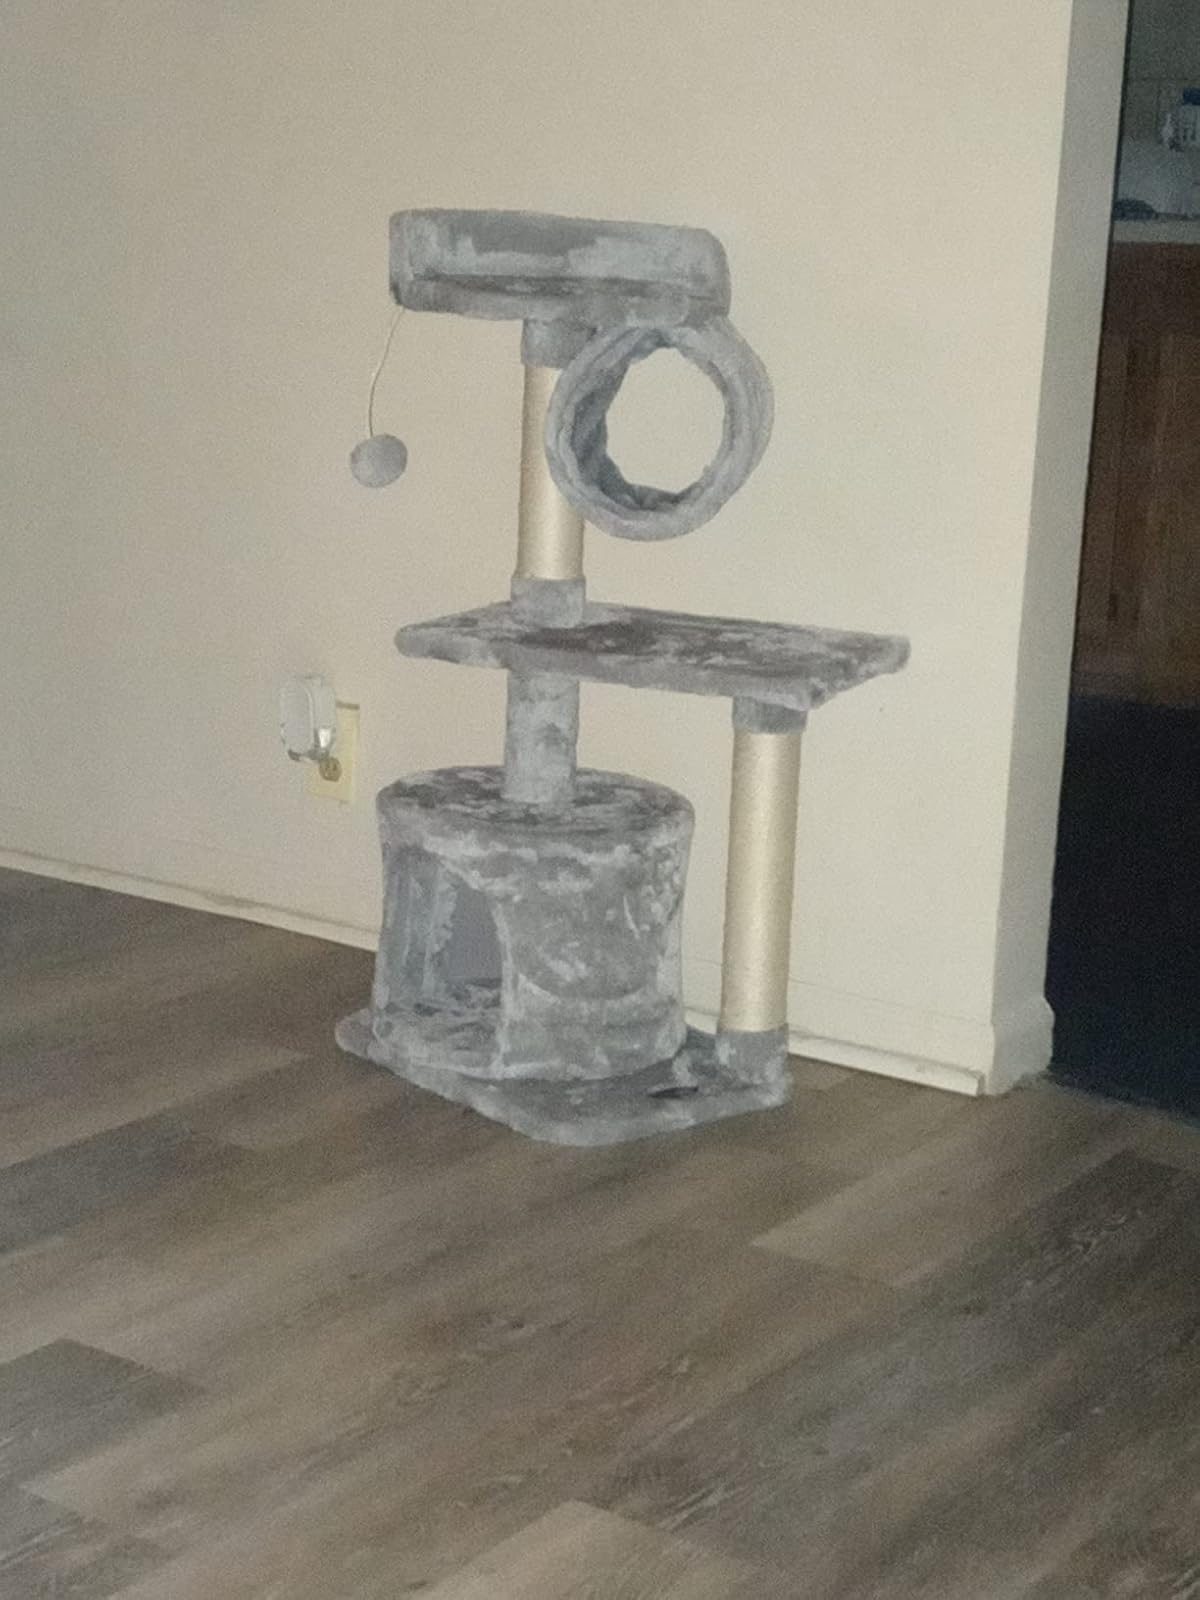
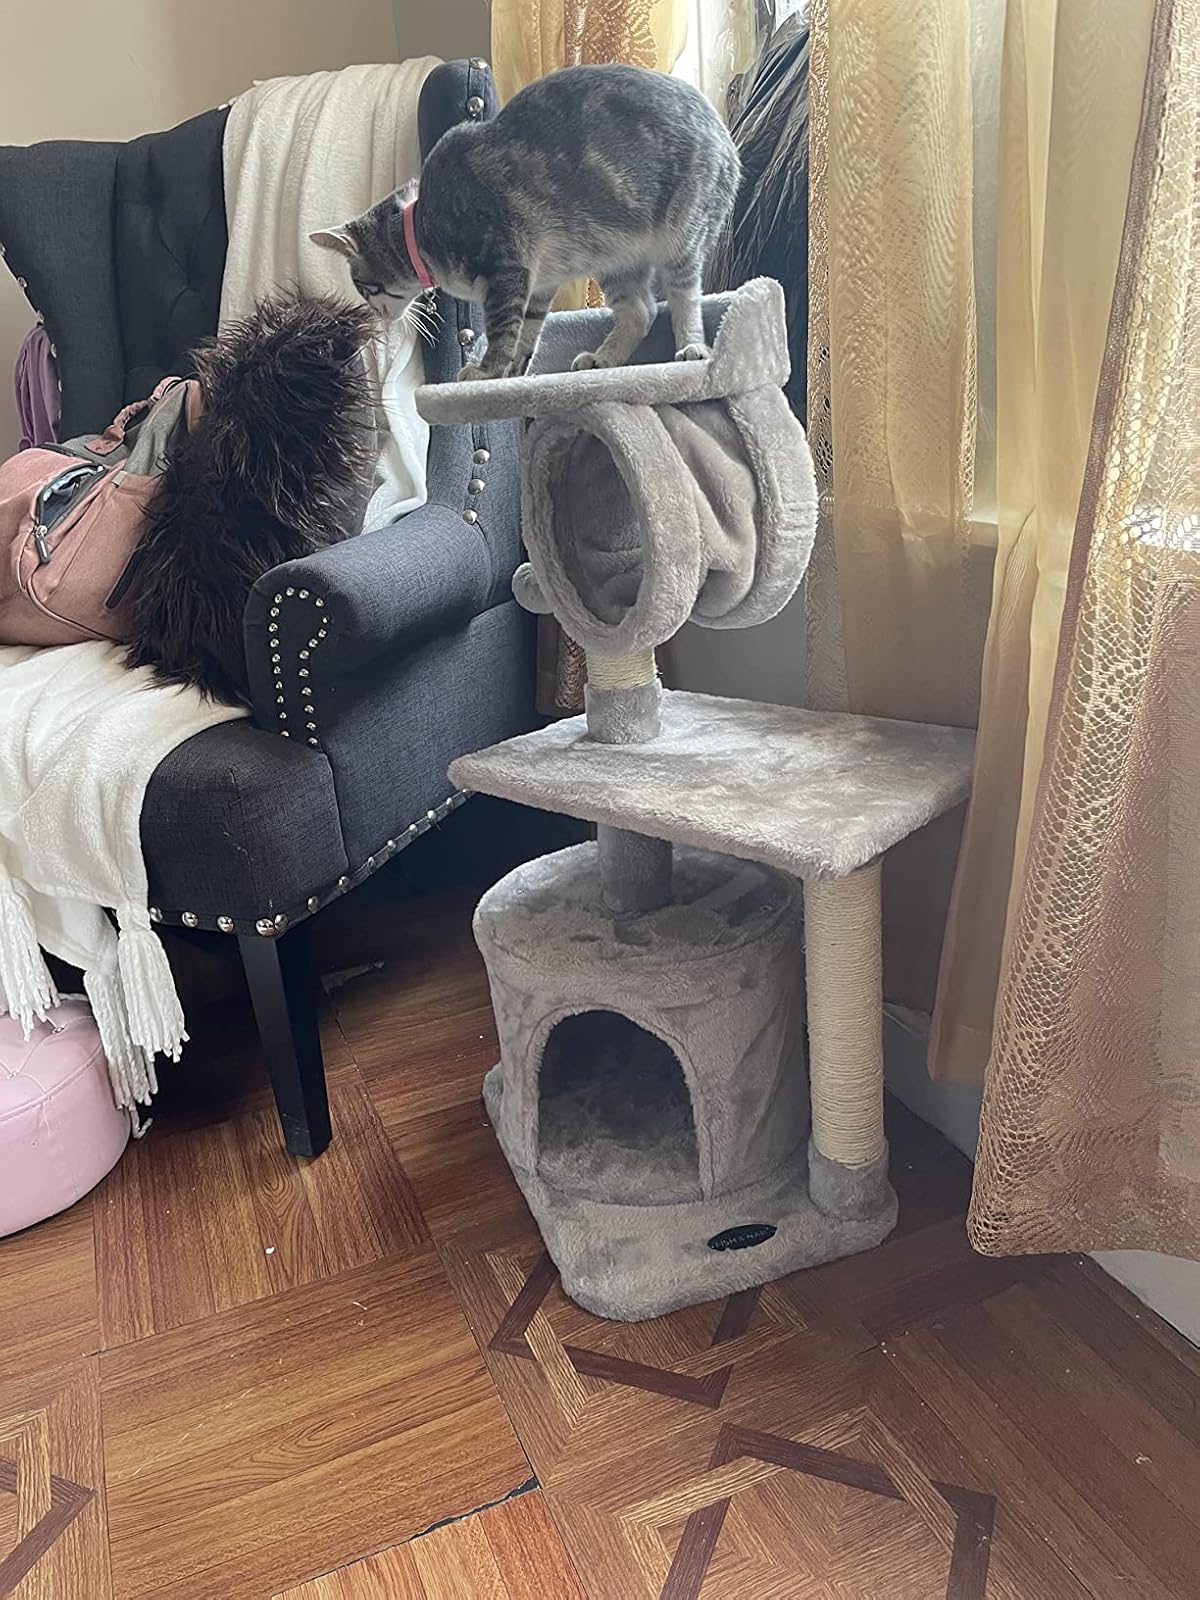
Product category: items_cat tree
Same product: yes